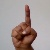
The image shows a hand gesture representing the letter 'D' in Indian Sign Language.